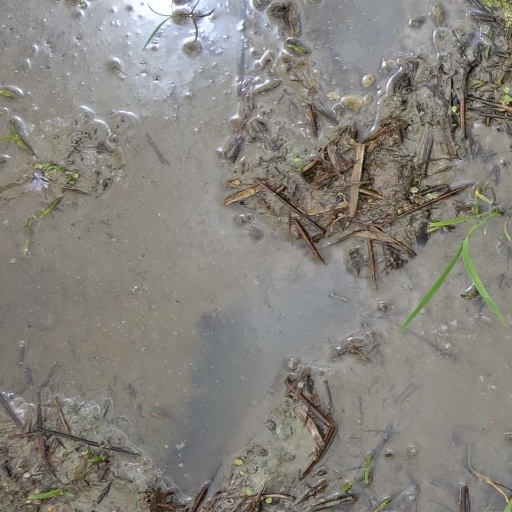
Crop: rice